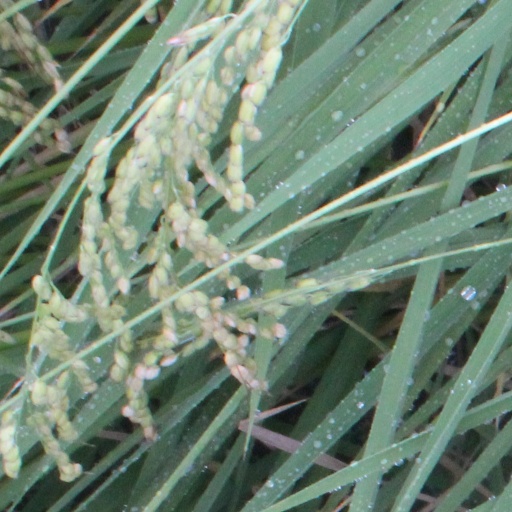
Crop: rice